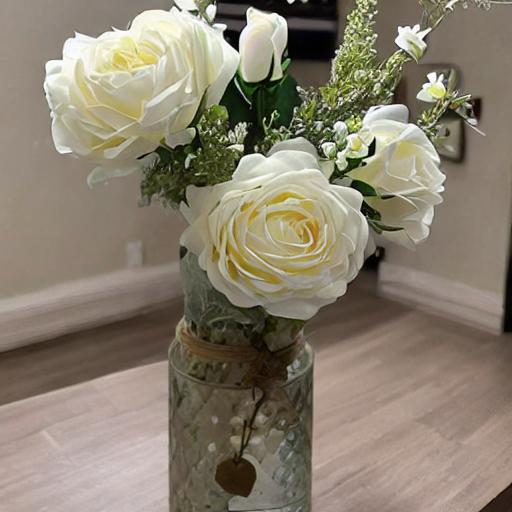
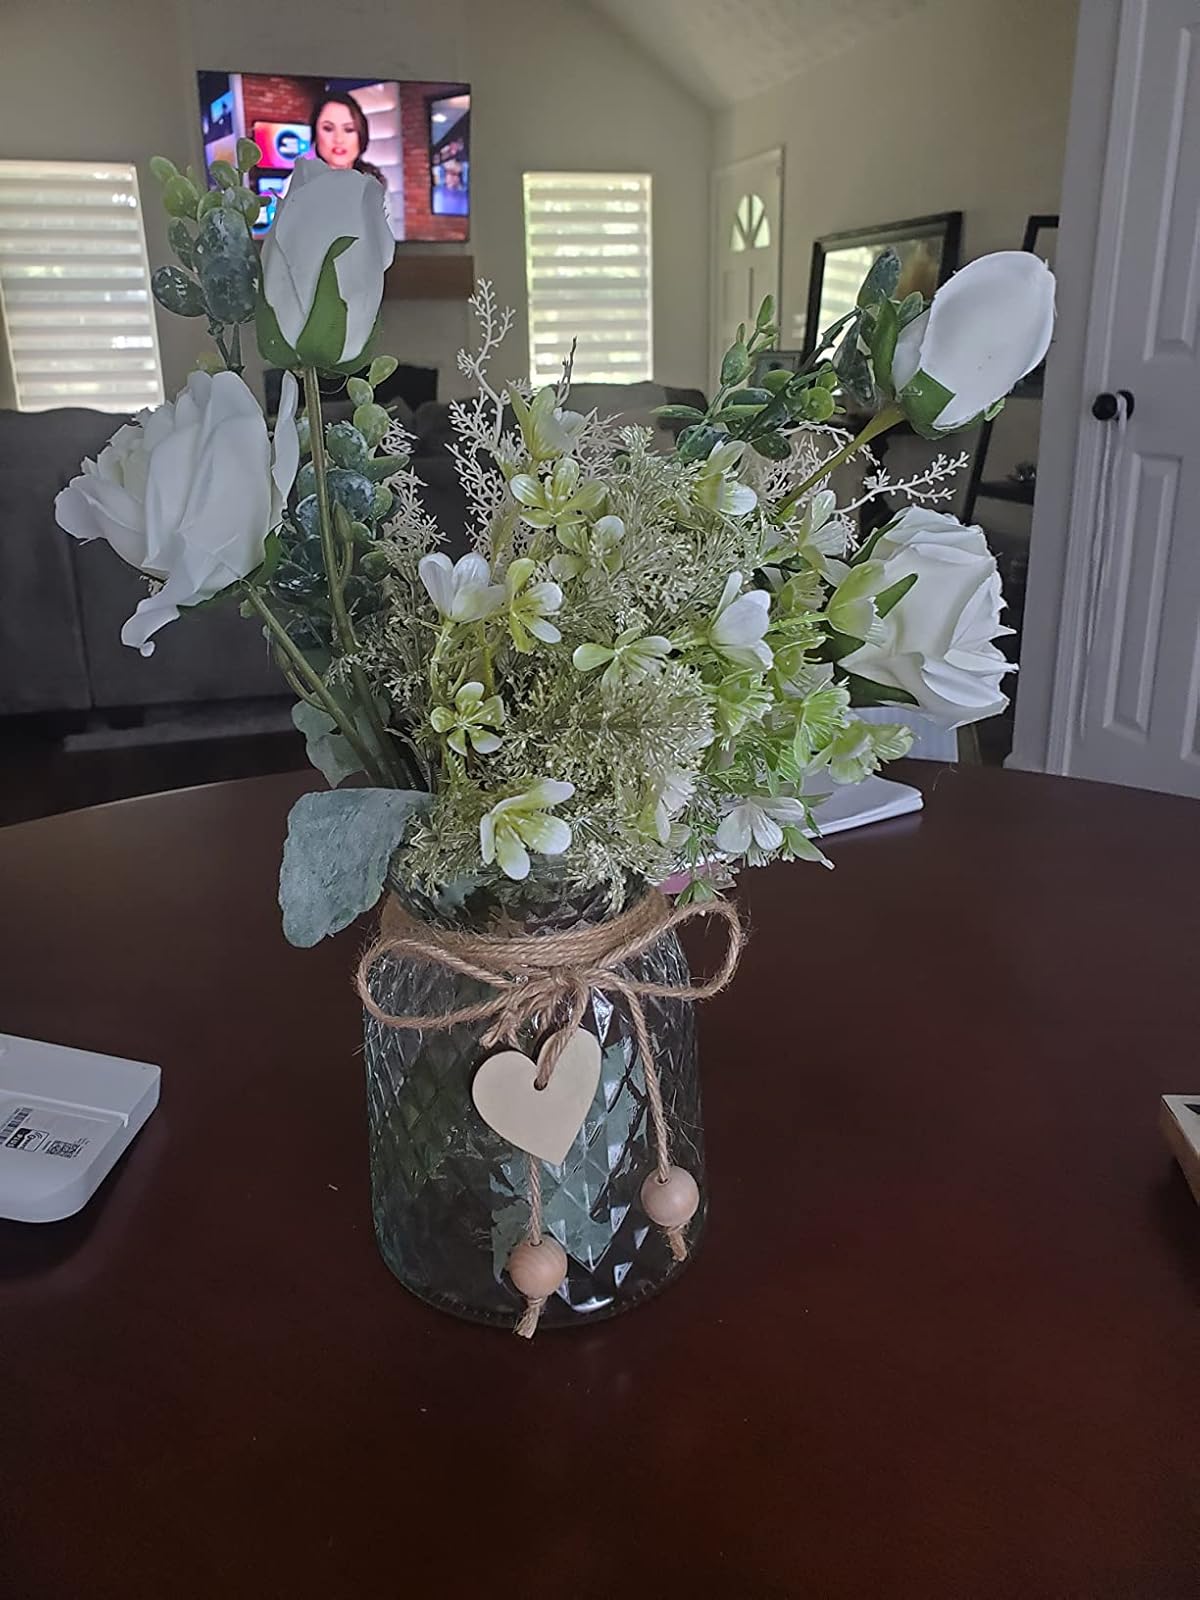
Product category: vase
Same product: no